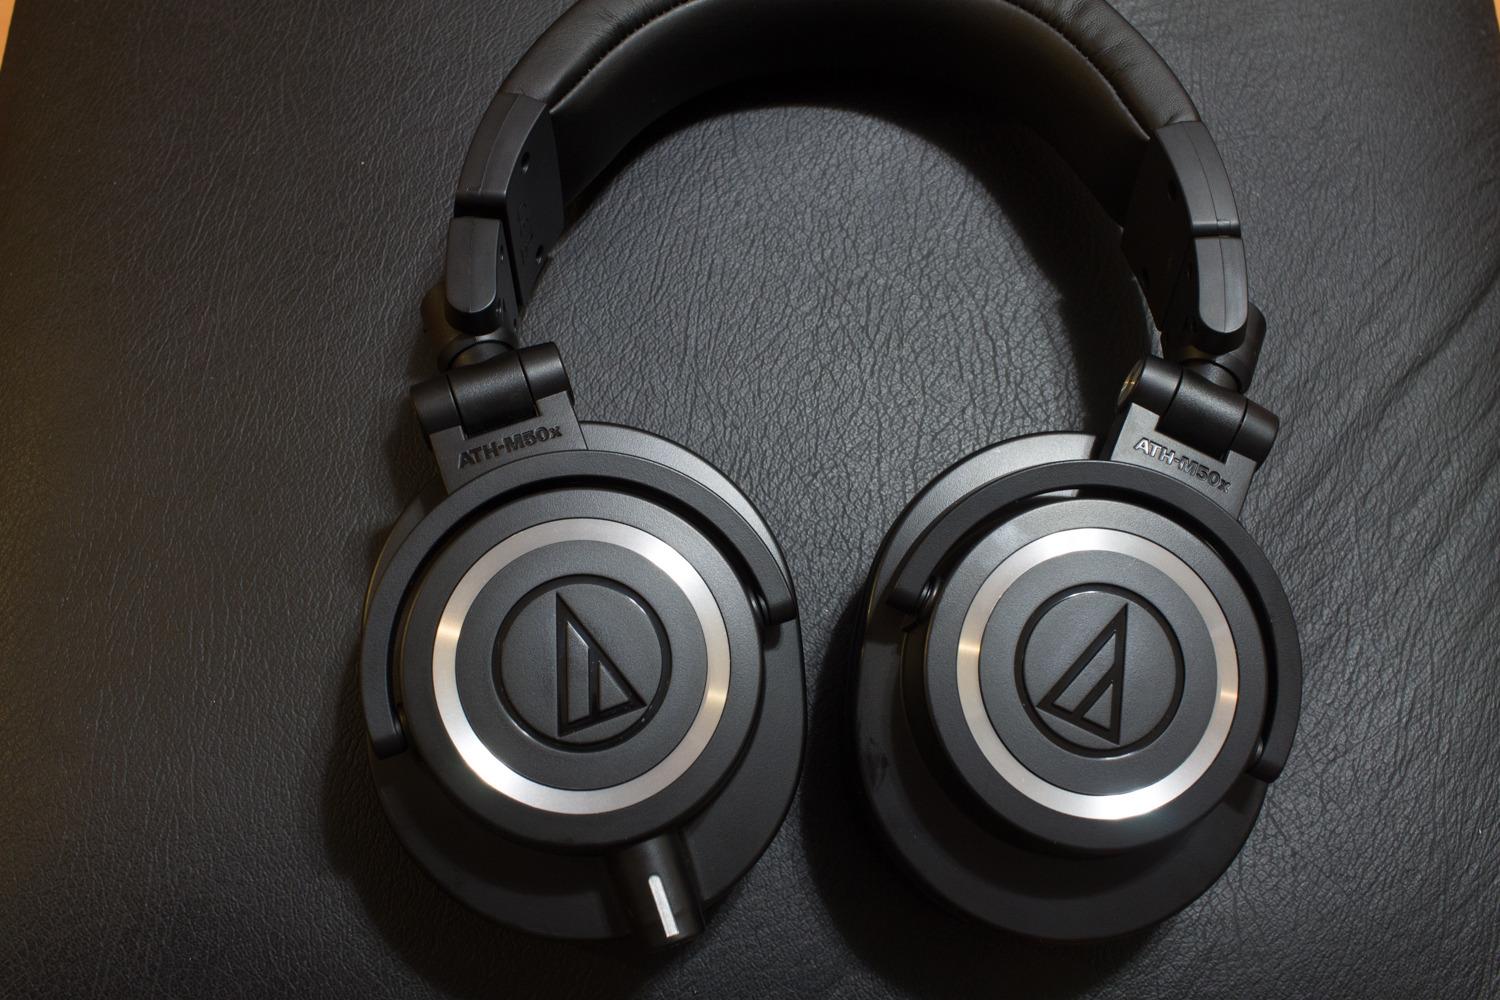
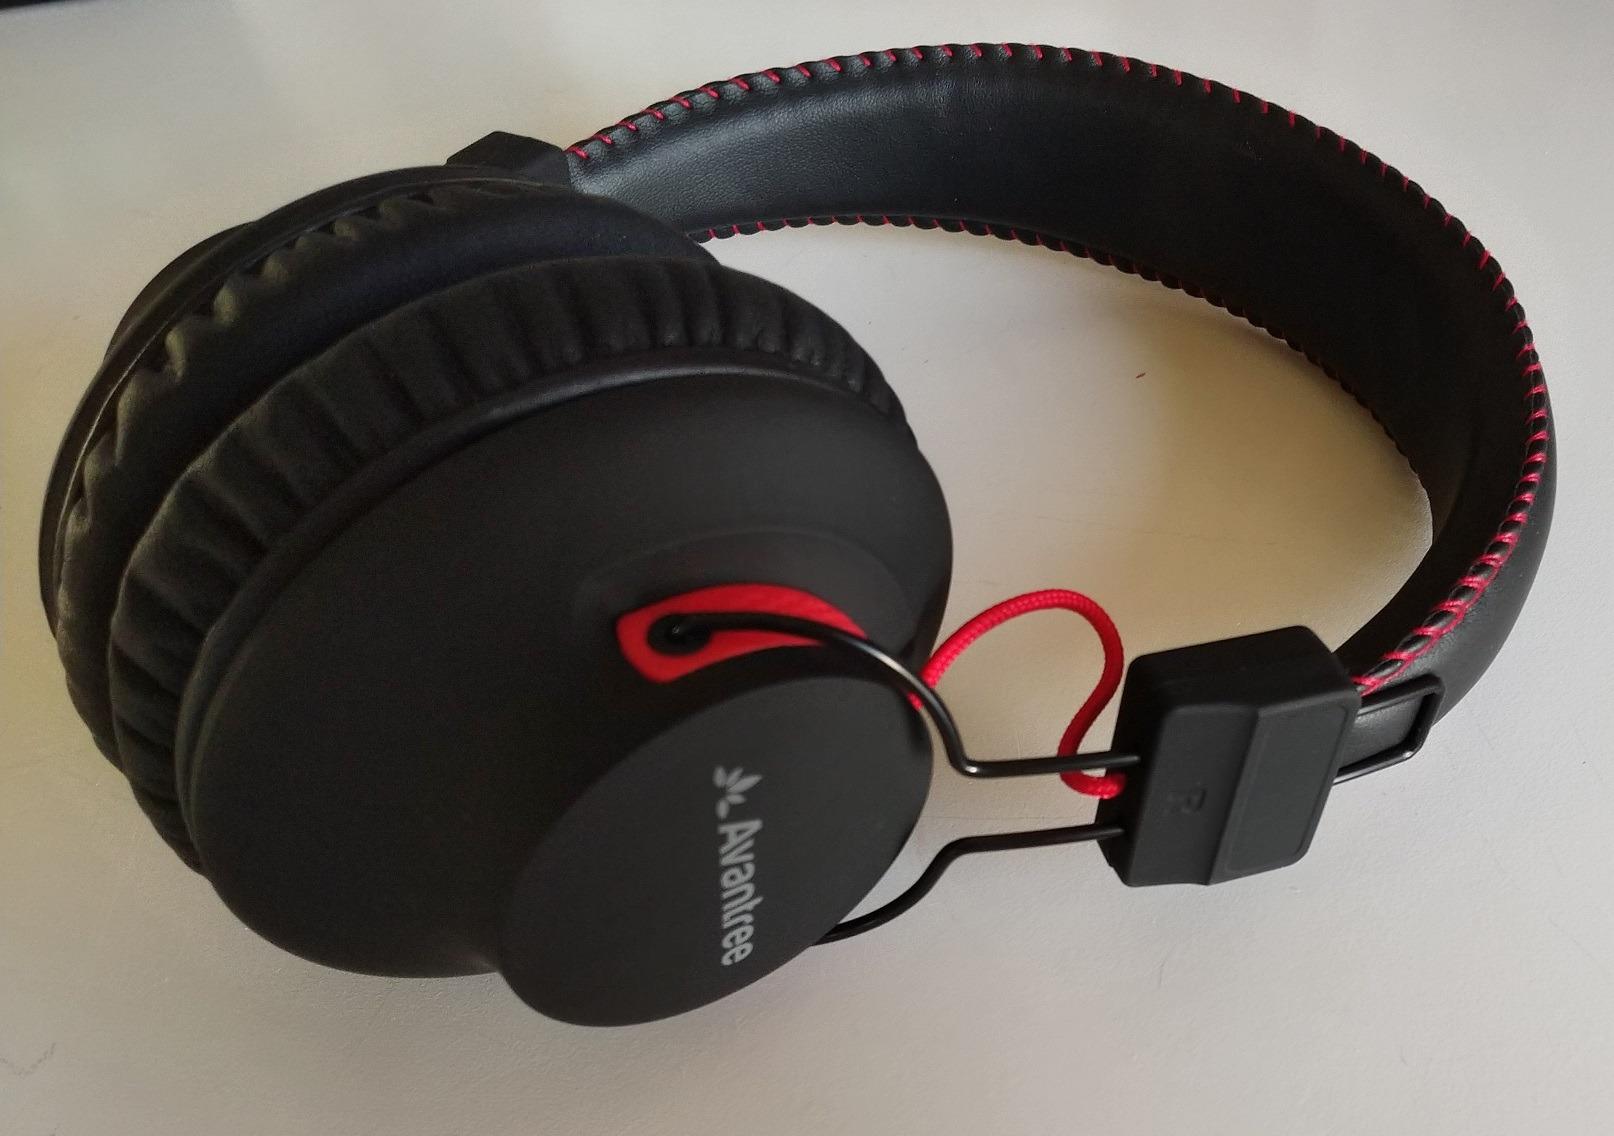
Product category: headphones
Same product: no